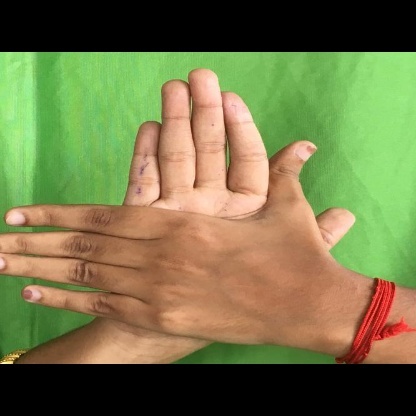
Mudra: Chakra